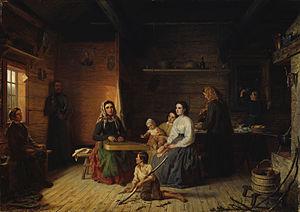
Robert Wilhelm Ekman est un artiste peintre et professeur significatif du romantisme et du nationalisme romantique finlandais.